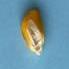
Maize quality: Good